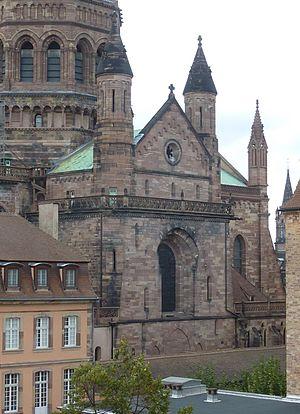
La cathédrale Notre-Dame de Strasbourg est une cathédrale gothique catholique située à Strasbourg, en région Grand Est, dans le département français du Bas-Rhin en Alsace.